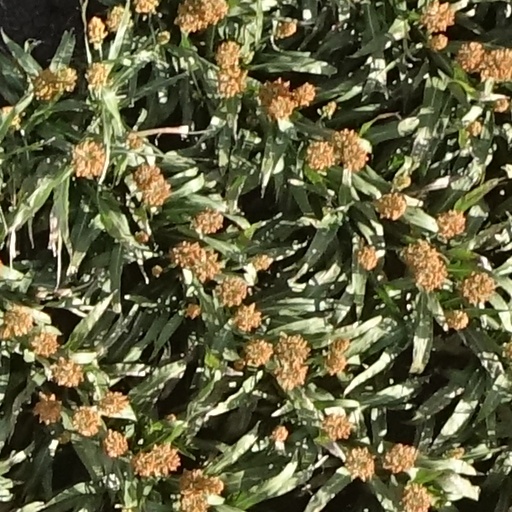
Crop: sorghum